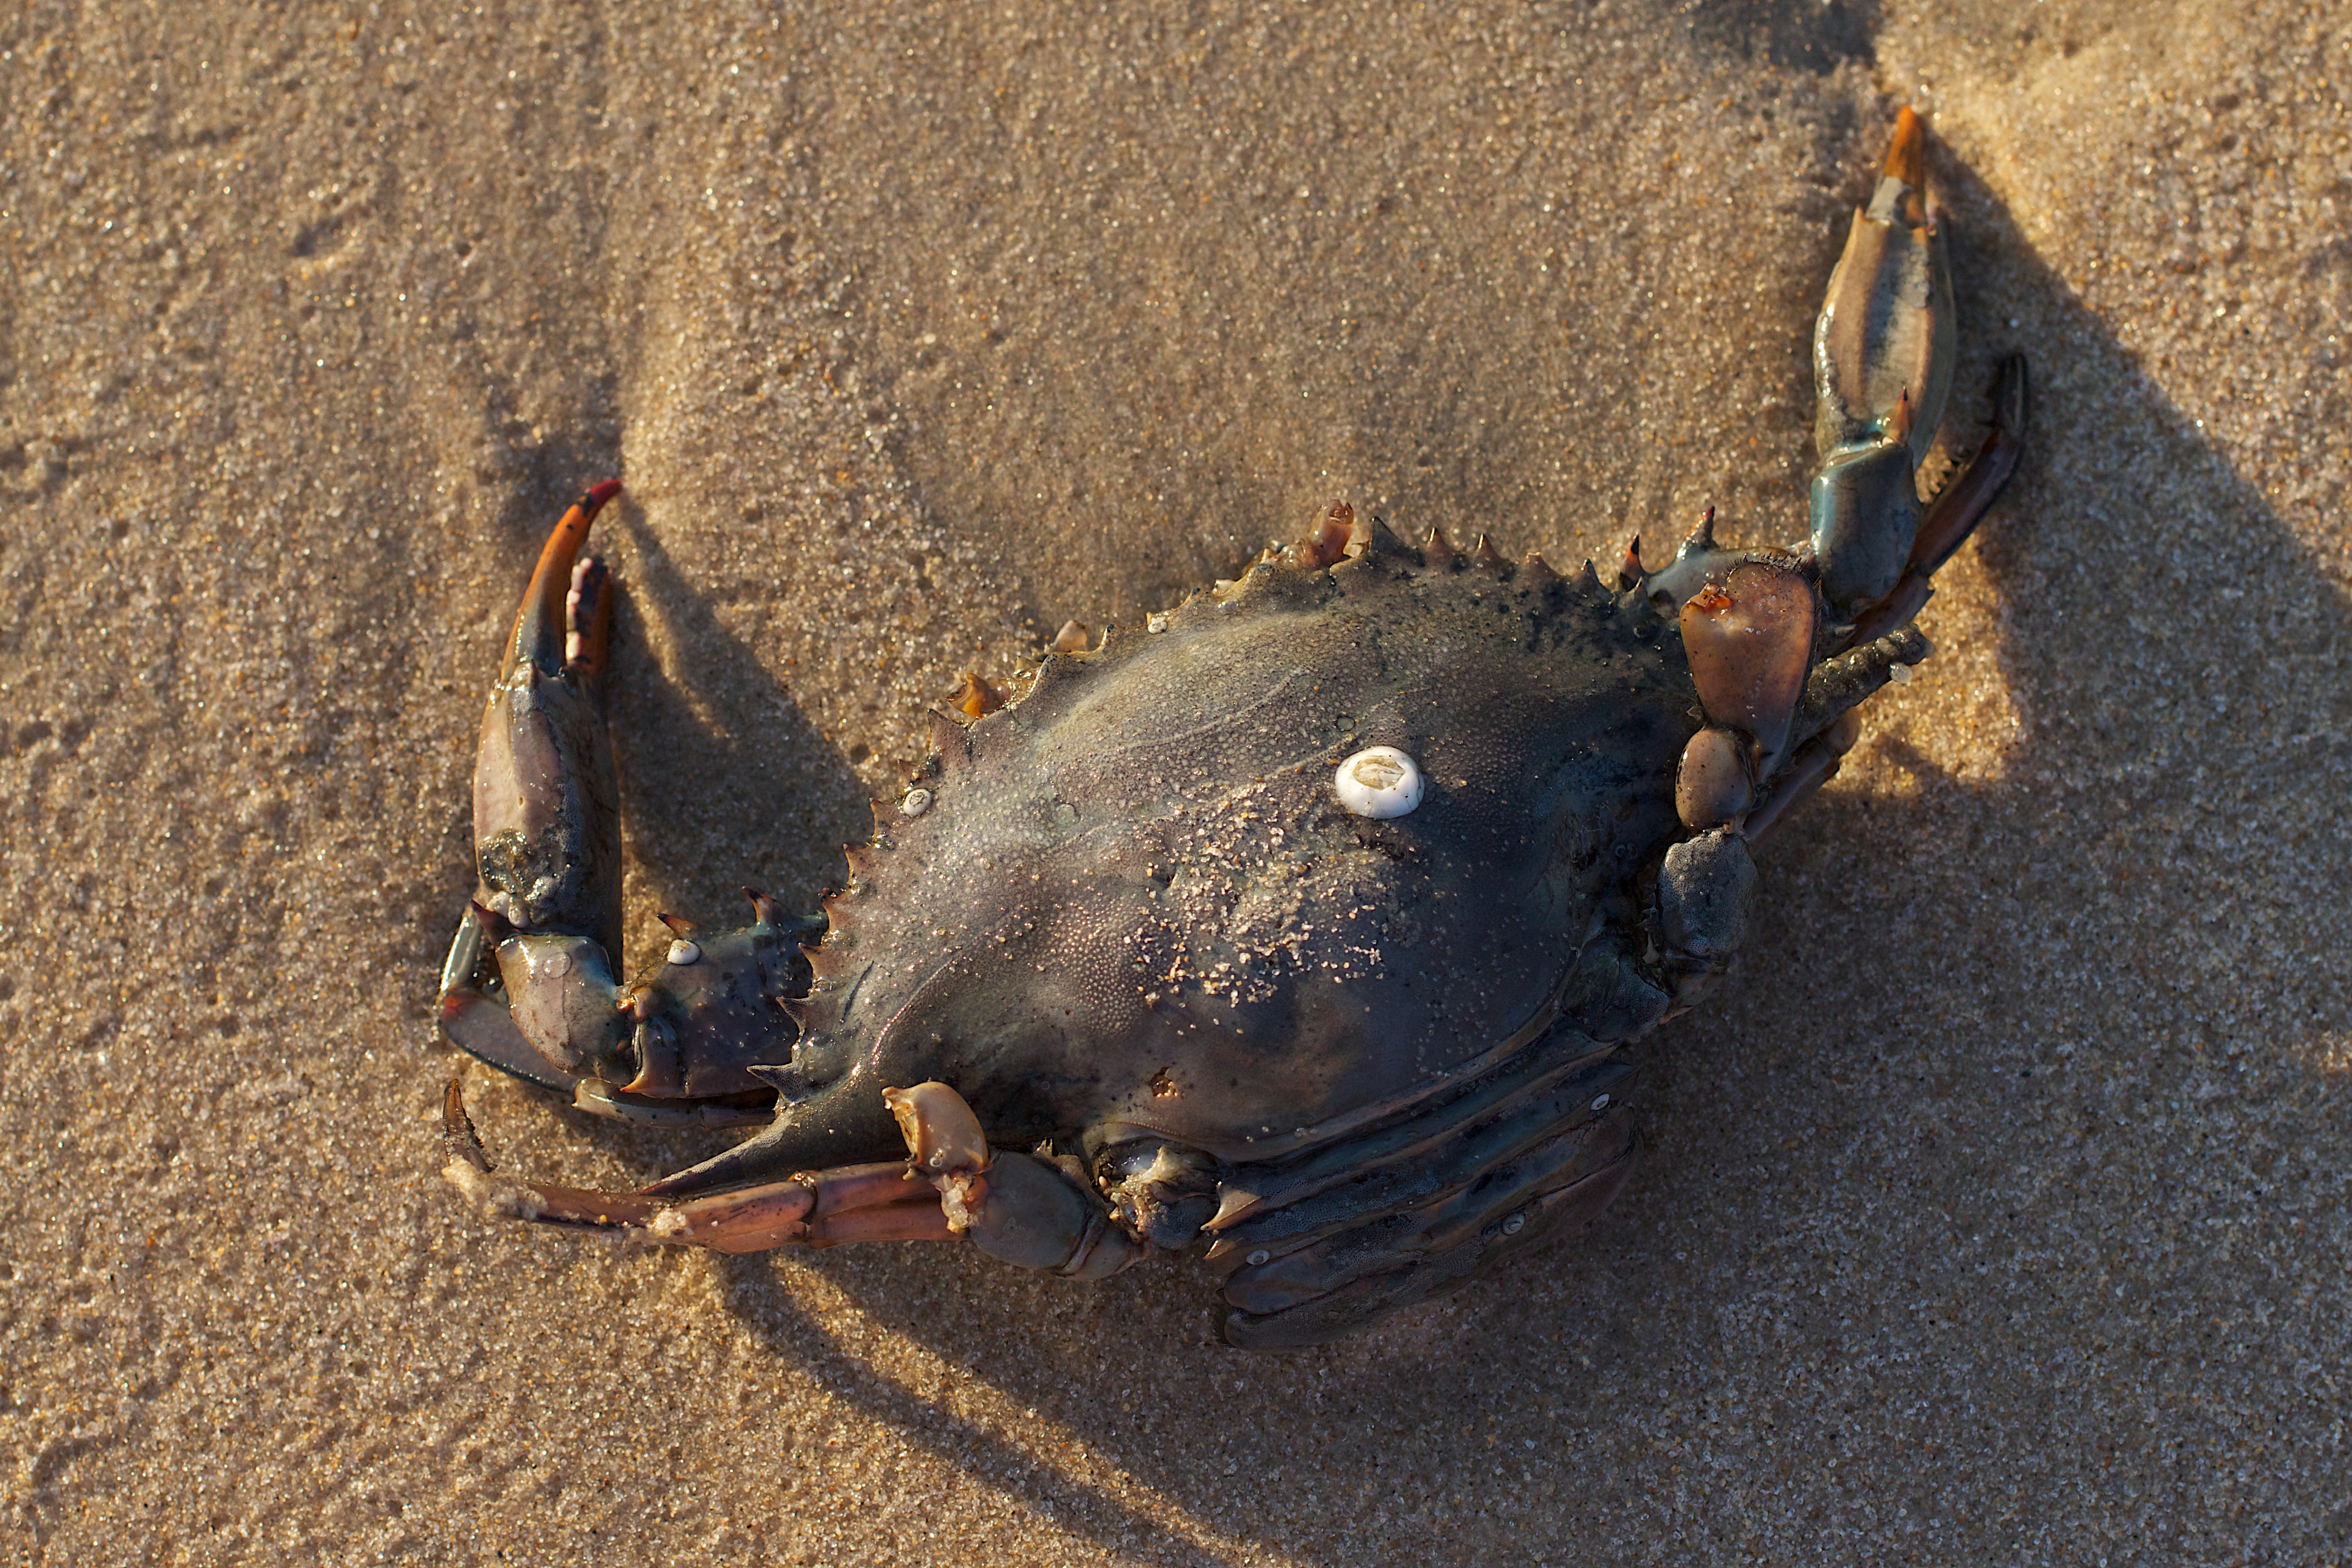
beach, food, seafood, fauna, crab, invertebrate, crustacean, odyssey, decapoda, animal source foods, dungeness crab